Nerve net

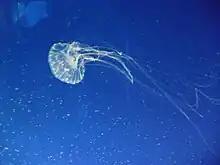
Nettle jelly

A nerve net consists of interconnected neurons lacking a brain or any form of cephalization. While organisms with bilateral body symmetry are normally associated with a condensation of neurons or, in more advanced forms, a central nervous system, organisms with radial symmetry are associated with nerve nets, and are found in members of the Ctenophora, Cnidaria, and Echinodermata phyla, all of which are found in marine environments. In the Xenacoelomorpha, a phylum of bilaterally symmetrical animals, members of the subphylum Xenoturbellida also possess a nerve net. Nerve nets can provide animals with the ability to sense objects through the use of the sensory neurons within the nerve net.